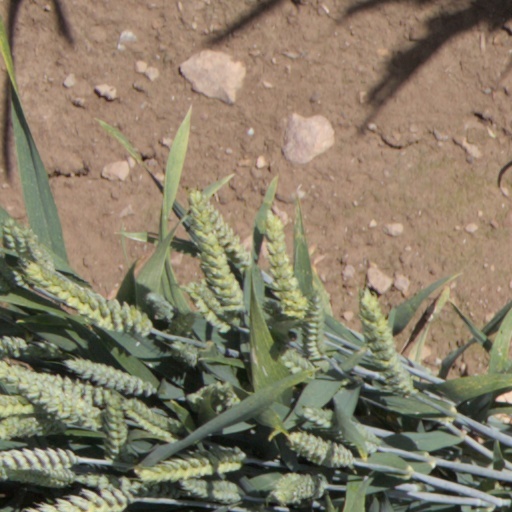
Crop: wheat